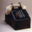
Label: telephone